Manna

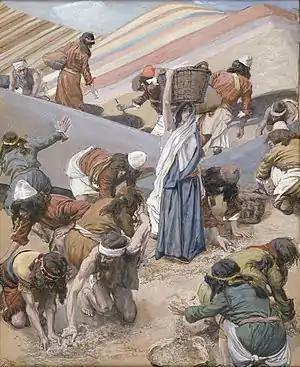
"The Gathering of the Manna" by James Tissot

Manna, sometimes or archaically spelled Mahna or Mana, is described in the Bible and the Quran as an edible substance that God bestowed upon the Israelites while they were wandering the desert during the 40-year period that followed the Exodus and preceded the conquest of Canaan.